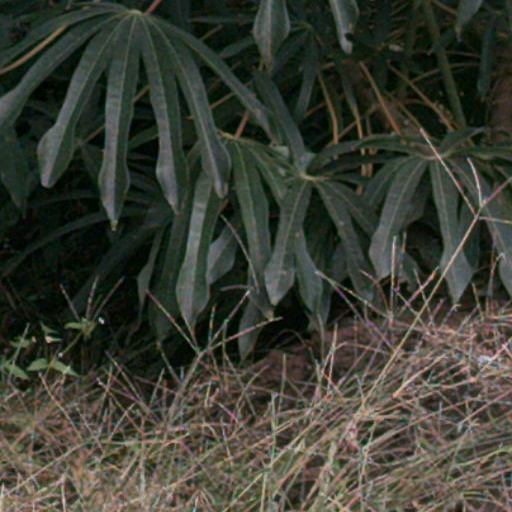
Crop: cassava